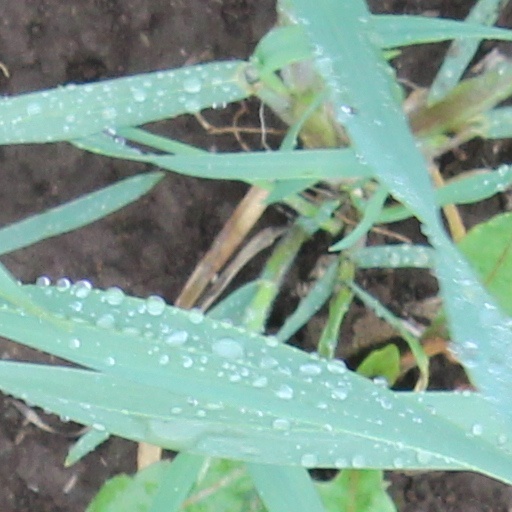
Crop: wheat